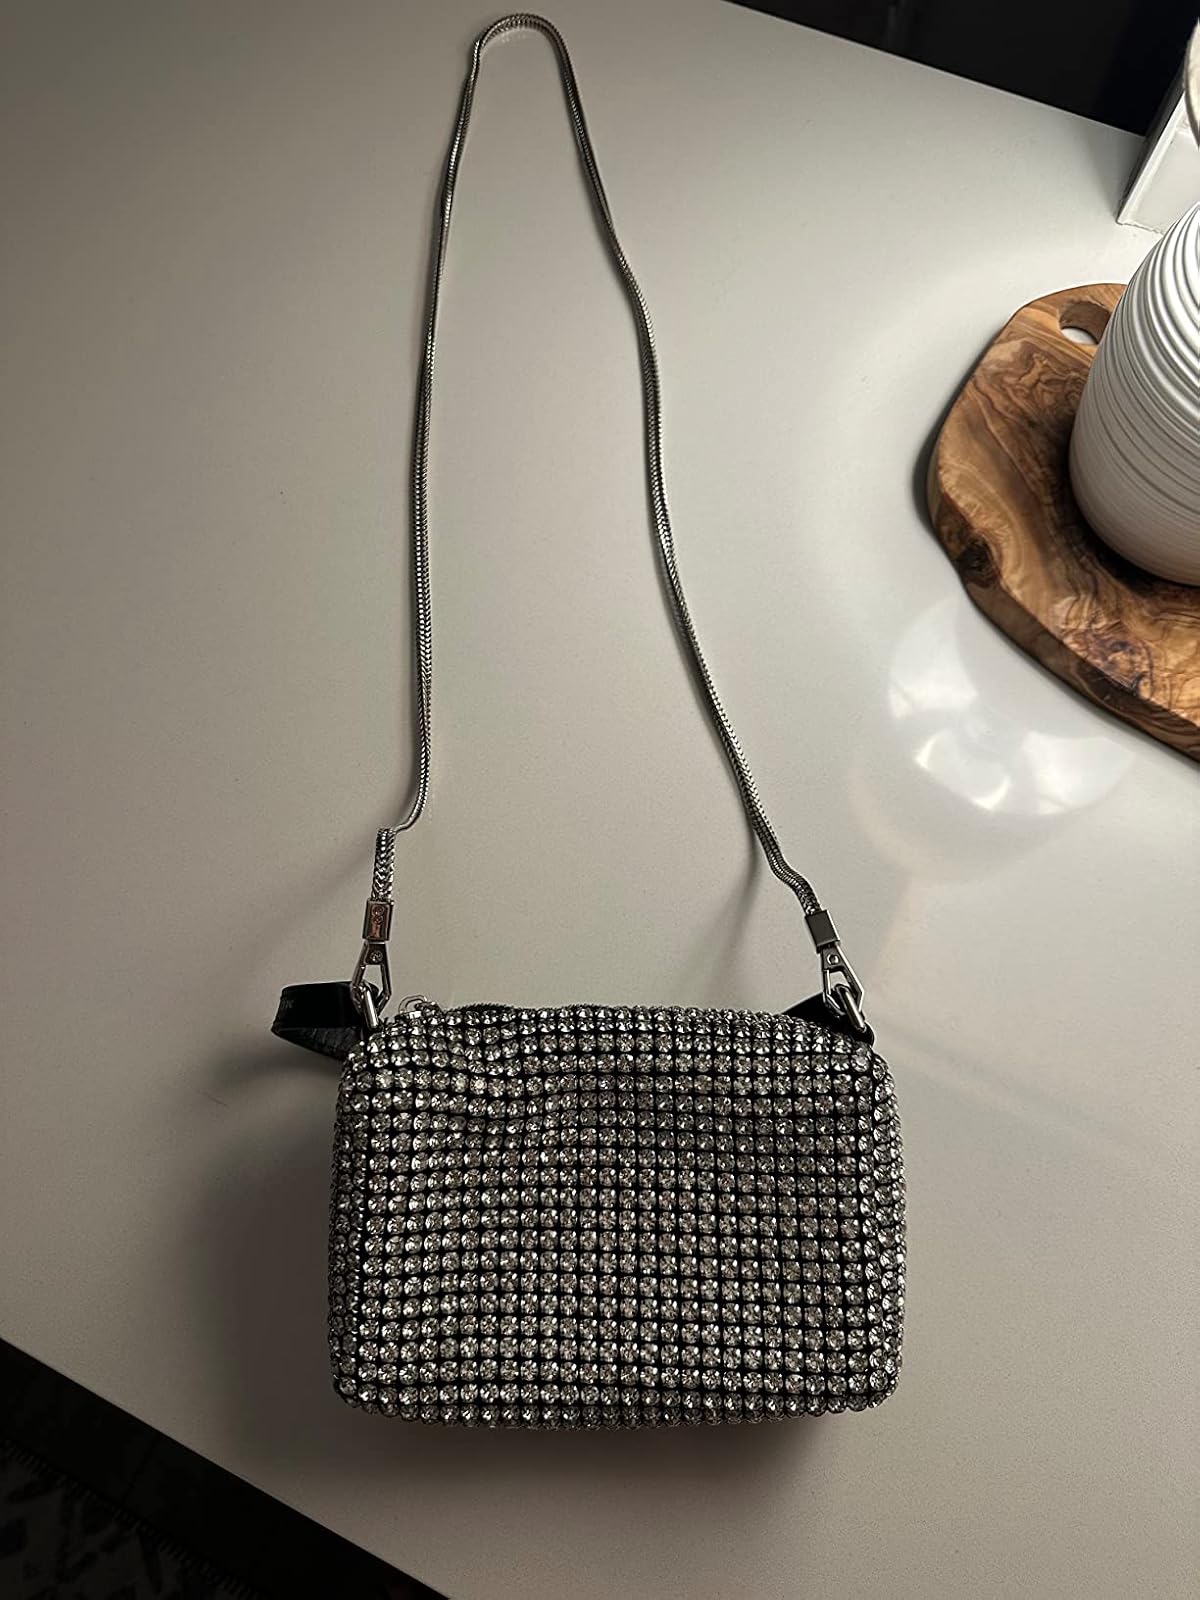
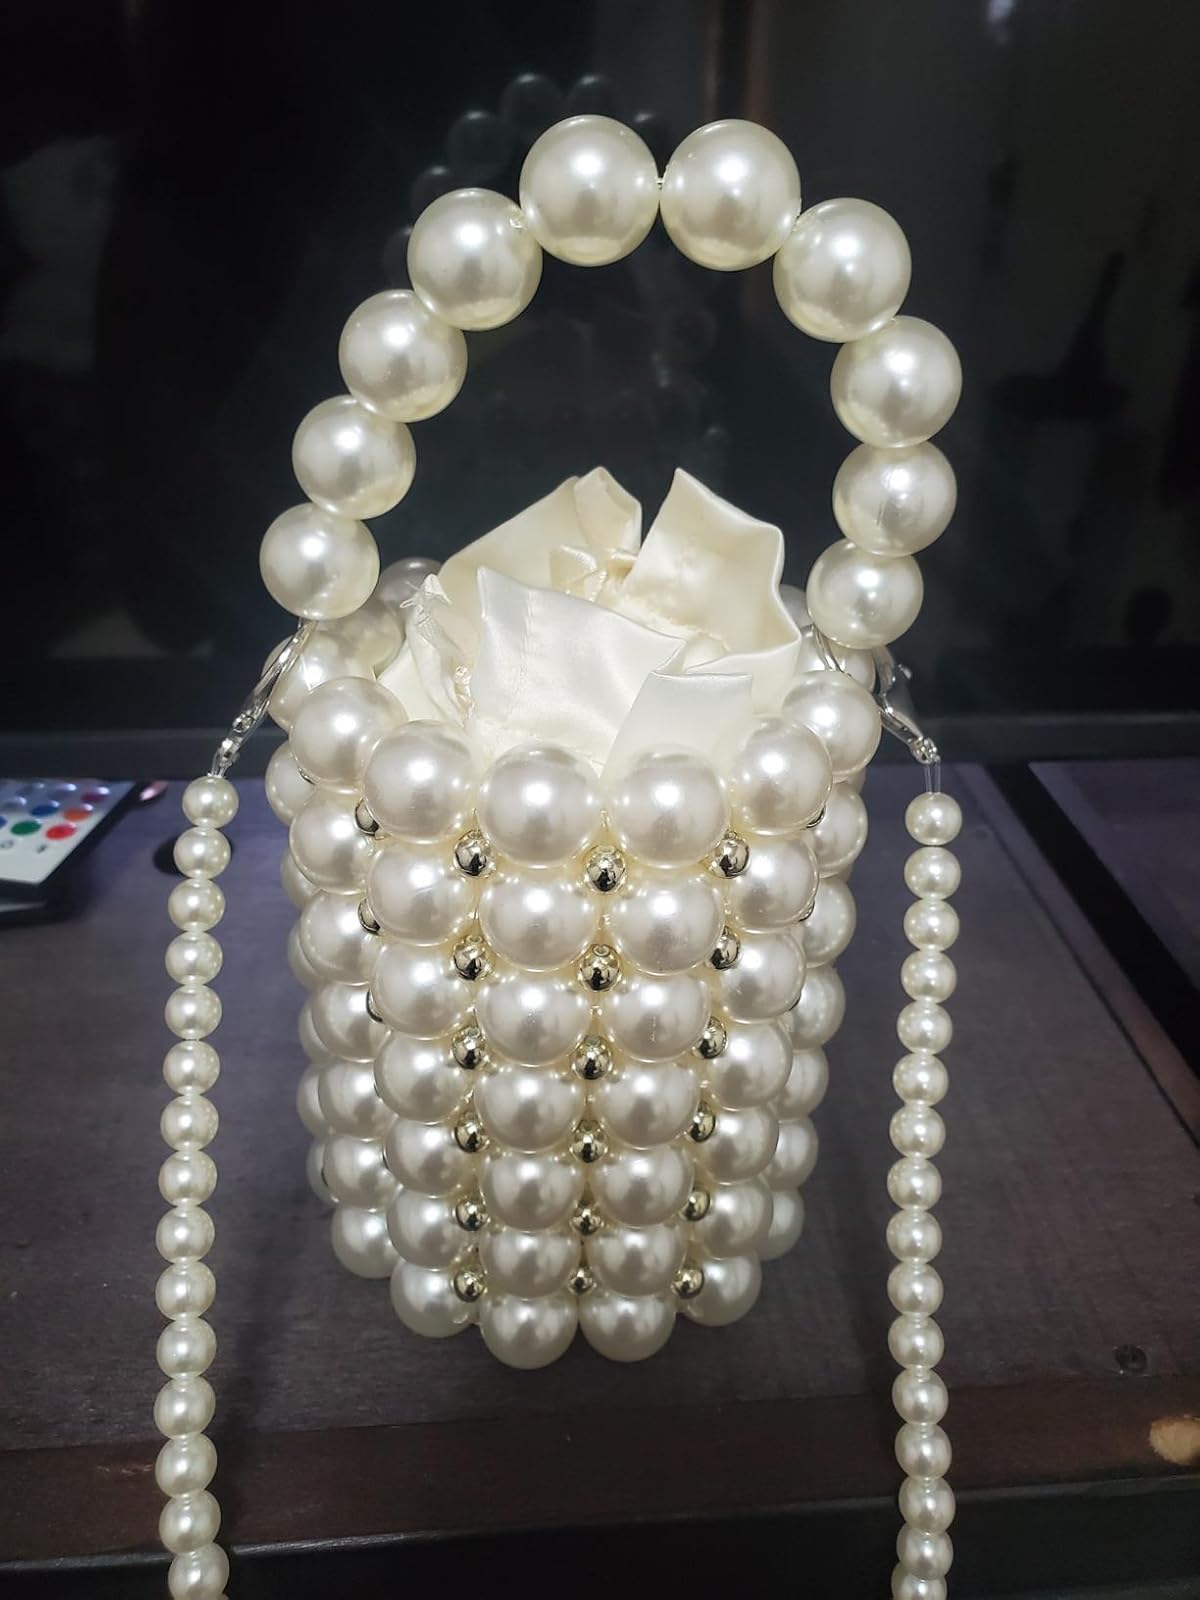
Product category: accessories_handbag
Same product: no